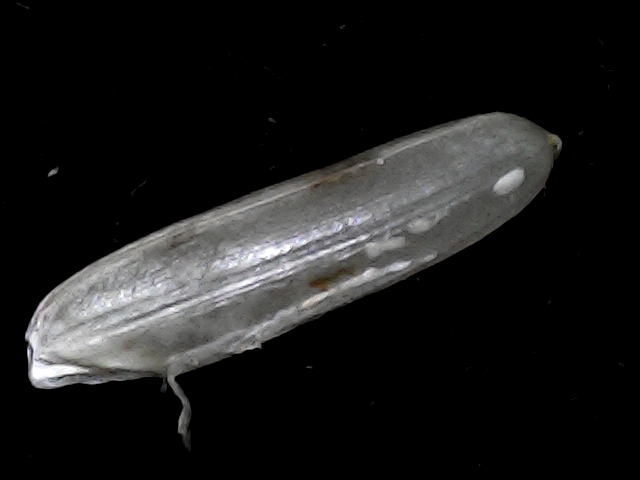
Rice variety: BD57